History of Berlin

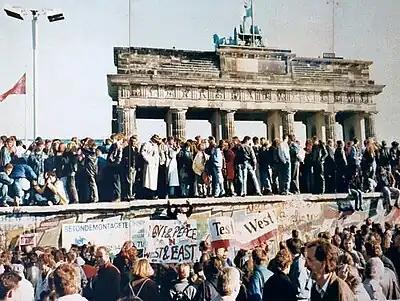
Germans standing on top of the wall, days before it was torn down

Nazi rule destroyed Berlin's Jewish community, which numbered 160,000 before the Nazis came to power. After the pogrom of Kristallnacht in 1938, thousands of the city's Jews were imprisoned. Around 1939, there were still 75,000 Jews living in Berlin. The majority of German Jews in Berlin were taken to the Grunewald railway station in early 1943 and shipped in stock cars to death camps such as the Auschwitz, where most were murdered in the Holocaust. Only some 1200 Jews survived in Berlin by hiding. Approximately 800 Jews survived in Berlin's Jewish Hospital. Causes for their survival include bureaucratic infighting, hospital director Dr. Walter Lustig's relationship with Adolf Eichmann, the Nazis' bizarre system for classifying persons of partly Jewish ancestry, German leader Adolf Hitler's ambivalence about how to handle Jews of German descent, and the fact that the Nazis needed a place to treat Jews.